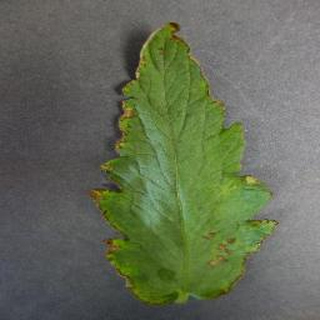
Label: tomato_bacterial_spot